Question: Please indicate a possible affordance area of the bicycle that can be used for sitting on
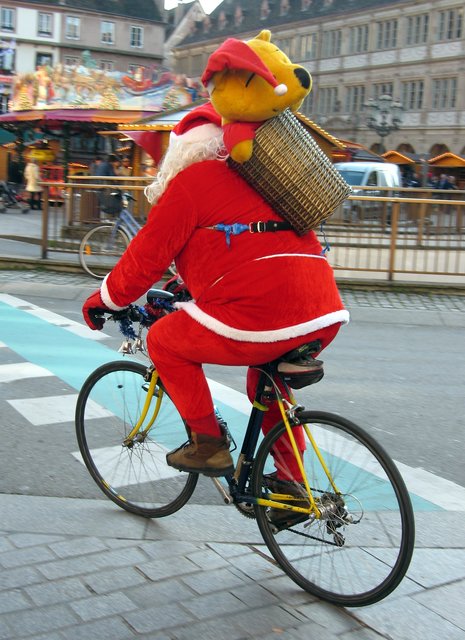
Answer: [256.111, 333.564, 324.431, 391.837]